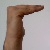
The image shows a hand gesture representing a space in Indian Sign Language.